Mobile station

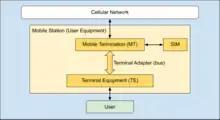
Mobile Station Diagram

A mobile station (MS) comprises all user equipment and software needed for communication with a mobile network.